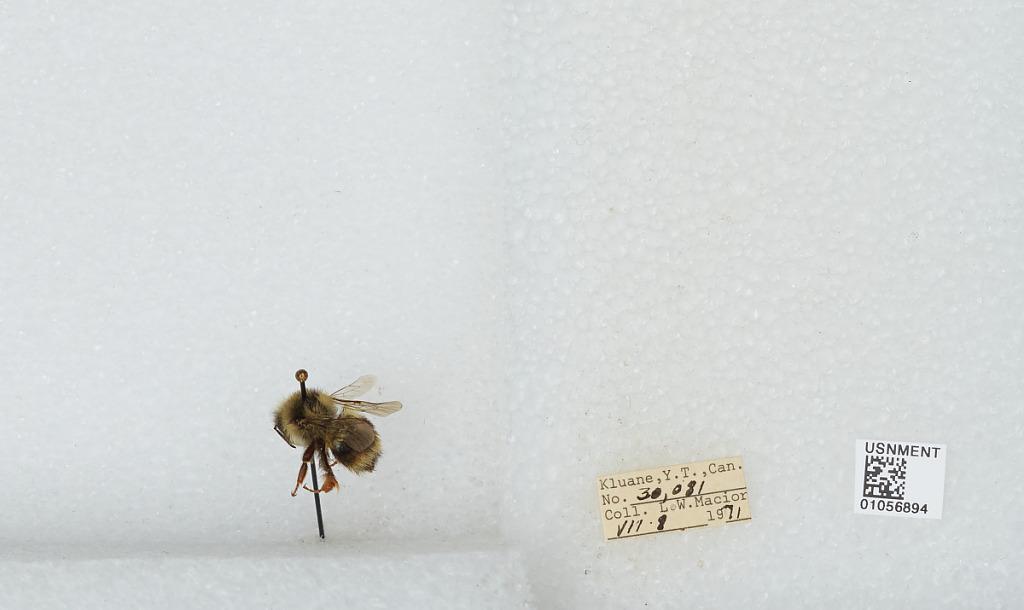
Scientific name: Bombus bifarius nearcticus
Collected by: L. Macior
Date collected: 1971-7-8
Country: Canada
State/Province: Yukon Territory
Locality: Kluane
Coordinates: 60.75, -139.5